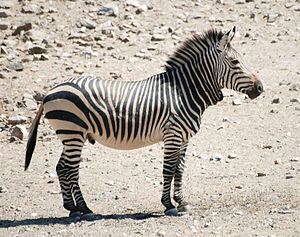
Bjergzebra
Underarten Hartmanns bjergzebra
Bjergzebraen er den mindste zebraart i hestefamilien. Den er hjemmehørende i Namibia og Sydafrika. Traditionelt skelnes mellem to underarter, Kap-bjergzebra og Hartmanns bjergzebra.